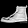
Label: Ankle boot